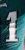
Number: 1